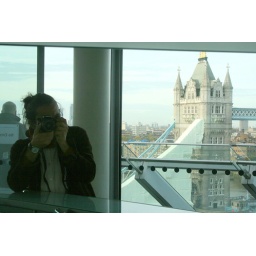
a self portrait in tower bridge